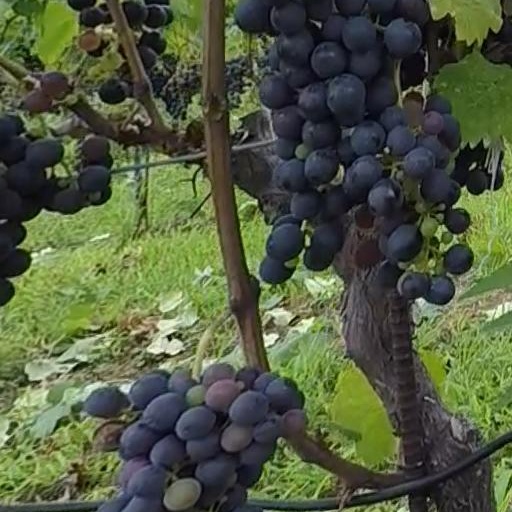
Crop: grape